Eckernförde Bay

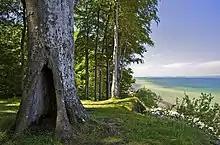
Beech tree forest in rural Noer municipality, Eckernförde Bay

The bay formed during the last Ice Age between 120,000 and 10,000 years ago from a glacier. According to some geologists, the depth contour of the Eckernförde Bay had already formed before the Ice Age and contributed to the fact that the "Eckernförde glacier" was divided into two parts, the northern "Windebyer-Noor" and the southern "Wittensee-Goossee".